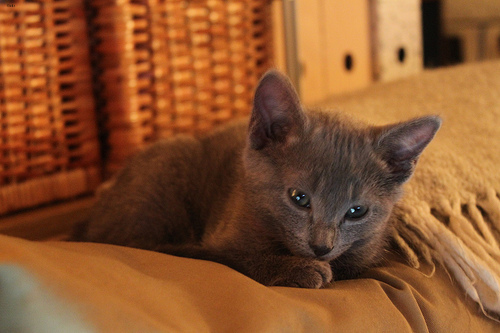
Animal: cat
Breed: russian_blue